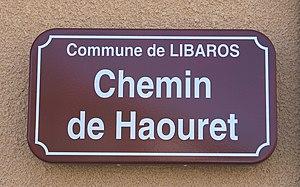
Rue du village de Libaros (Hautes-Pyrénées)
Libaros est une commune française située dans le département des Hautes-Pyrénées, en région Occitanie.